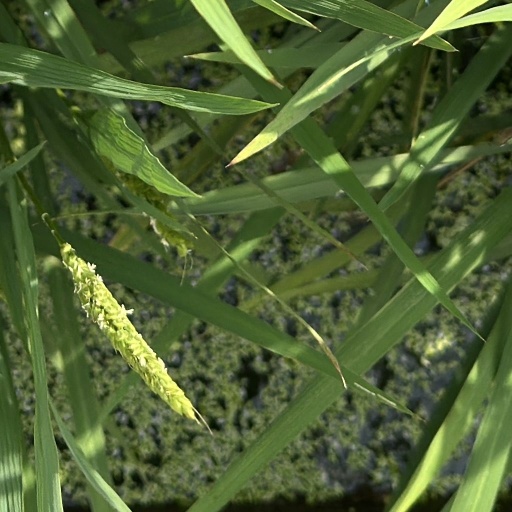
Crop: rice